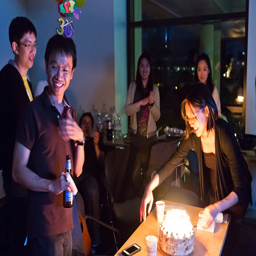
Adults celebrating man's birthday with cake and beverages.
A woman's face is illuminated by the candles on a birthday cake.
It is a surprise birthday party for this young man.
Group of people at party with birthday cake with candles.
an asian family seems to be enjoying a birthday party.